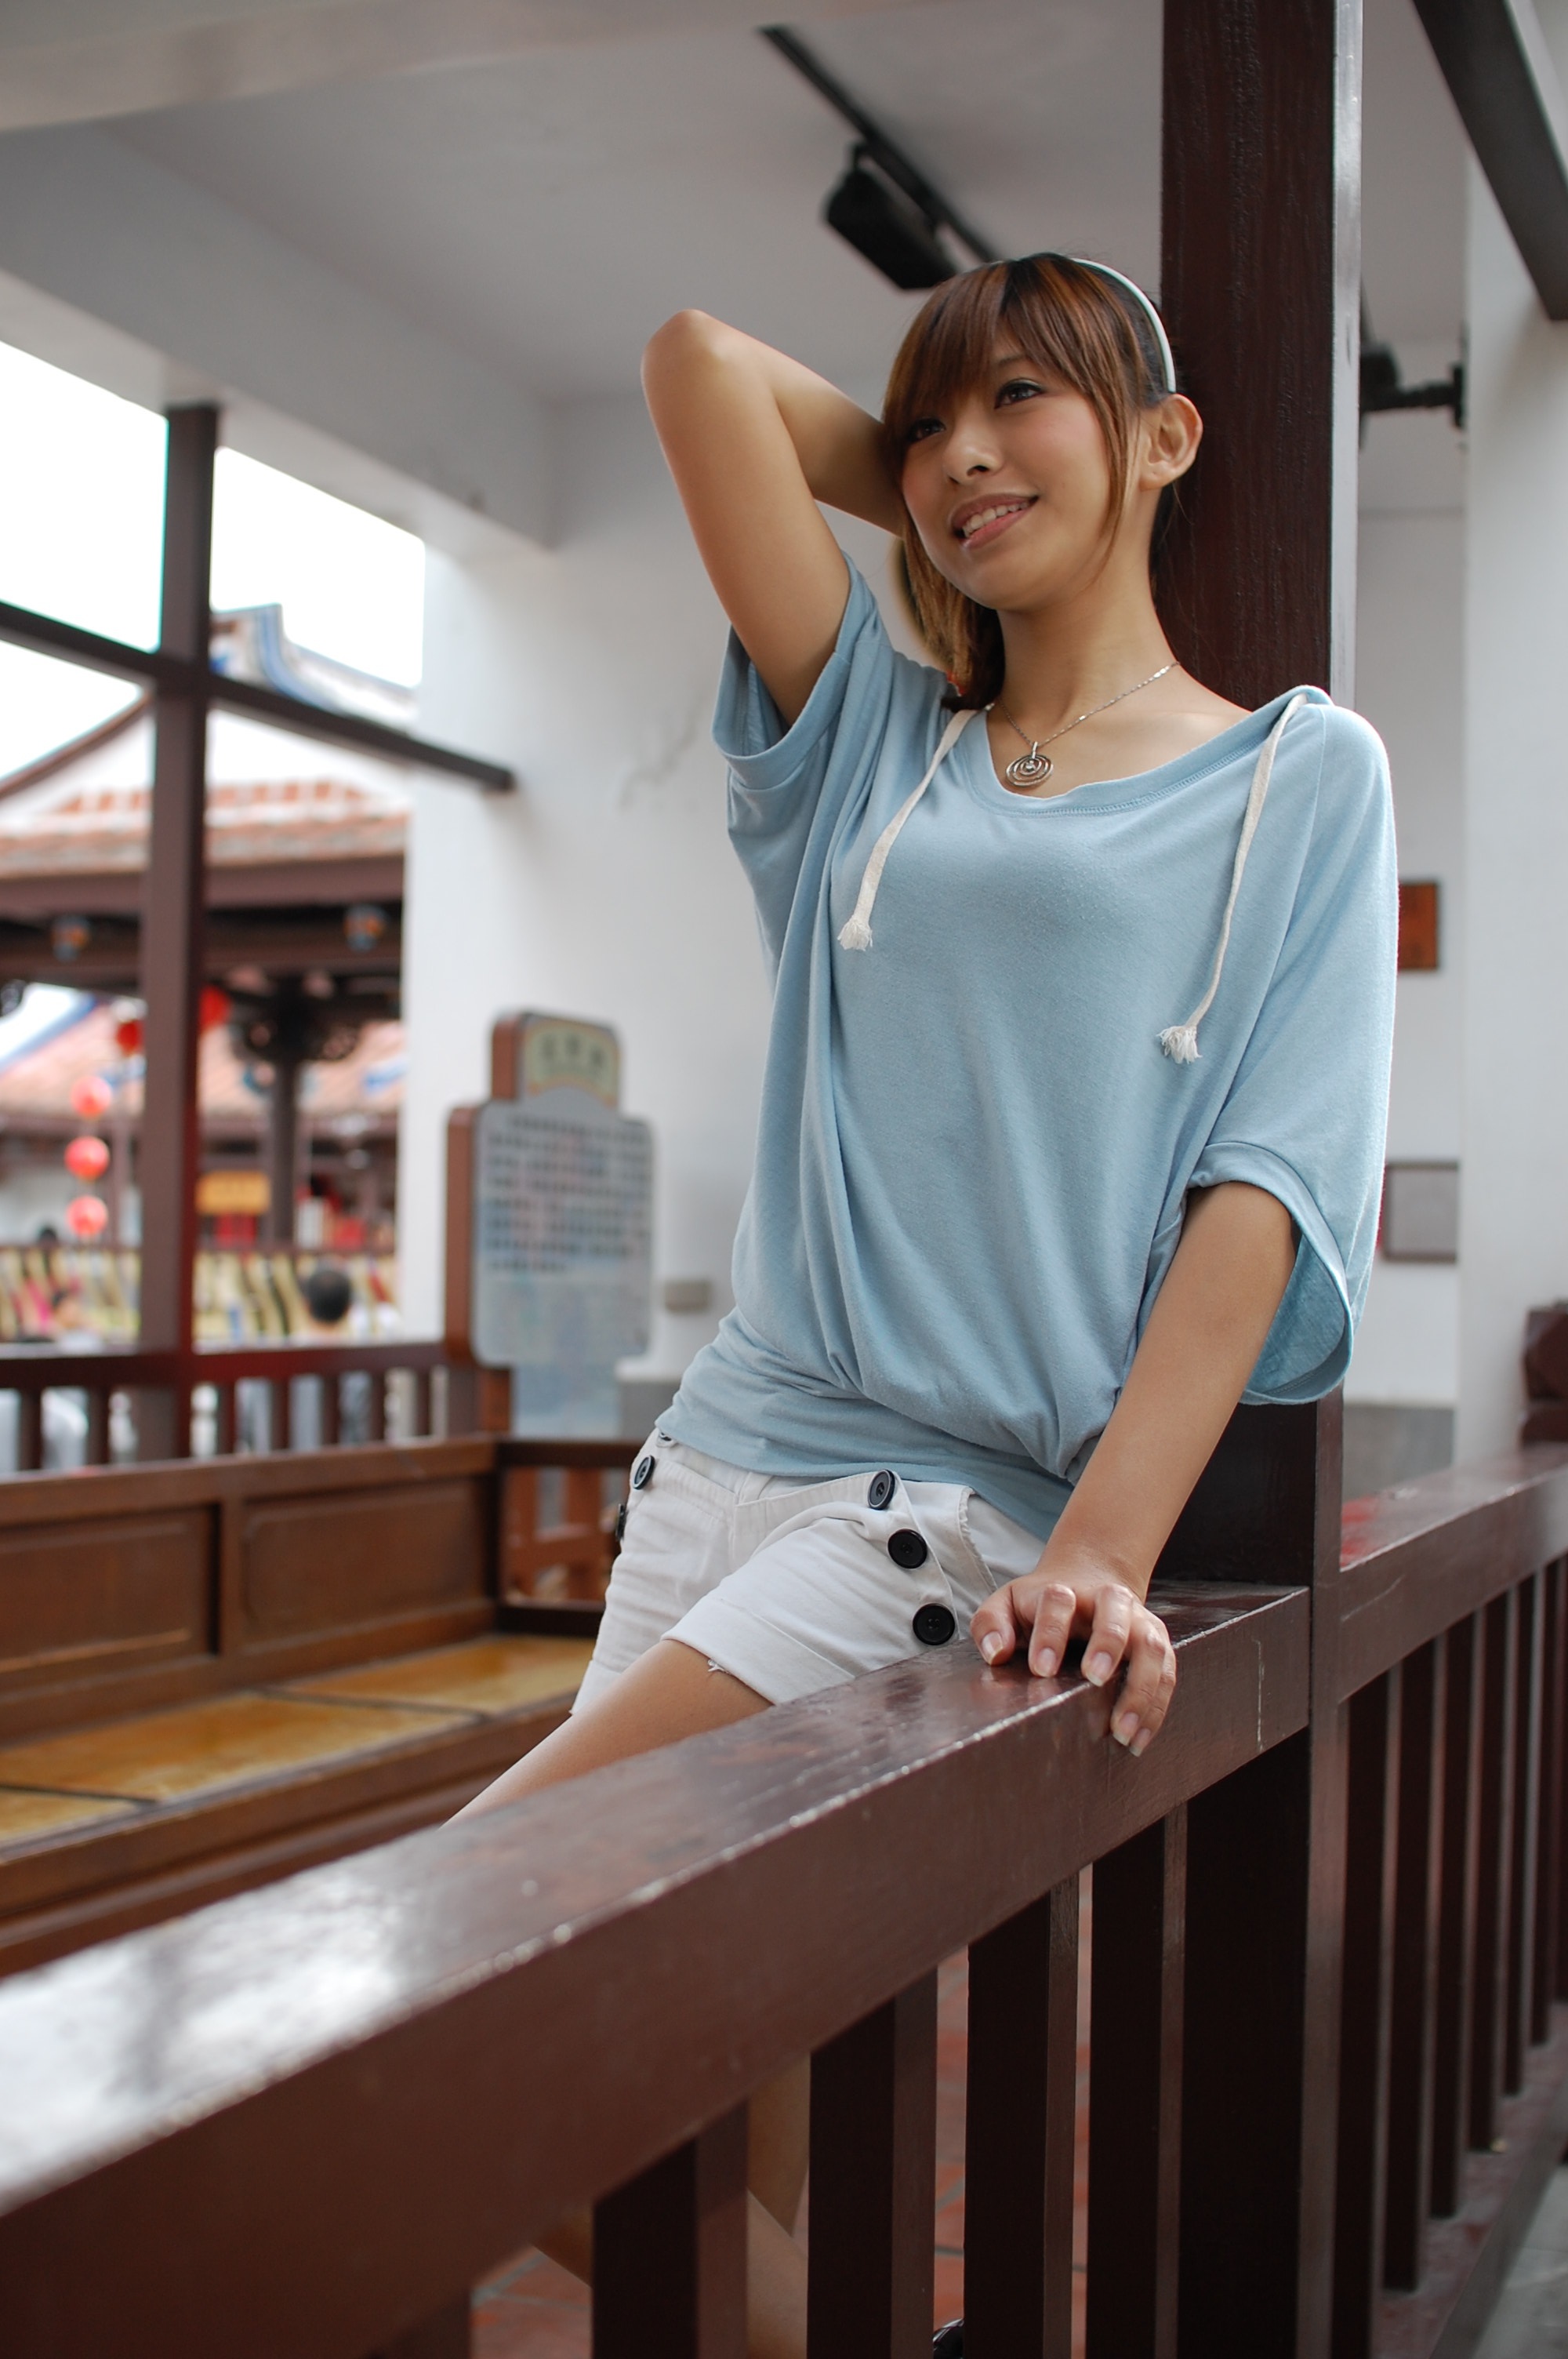
person, portrait, model, asia, clothing, room, girls, statues, photo shoot, young women